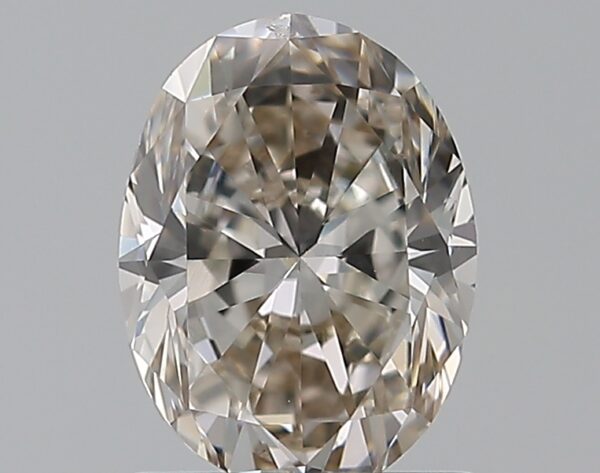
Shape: oval
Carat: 1
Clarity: VS2
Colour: J
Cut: VG
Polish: EX
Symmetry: GD
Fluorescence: M
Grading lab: GIA
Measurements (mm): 7.39 x 5.47 x 3.59